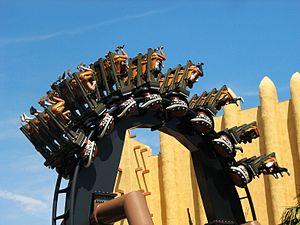
Bioscope ouvert au public le 1ᵉʳ juin.
Phantasialand est un parc à thèmes situé à Brühl, 10 kilomètres de Cologne, en Allemagne. Phantasialand a ouvert le 30 avril 1967 par Gottlieb Löffelhardt et Richard Schmidt dans une ancienne mine de lignite à ciel ouvert.
Black Mamba est un parcours de montagnes russes inversées construit par Bolliger & Mabillard pour le parc d'attractions allemand Phantasialand.